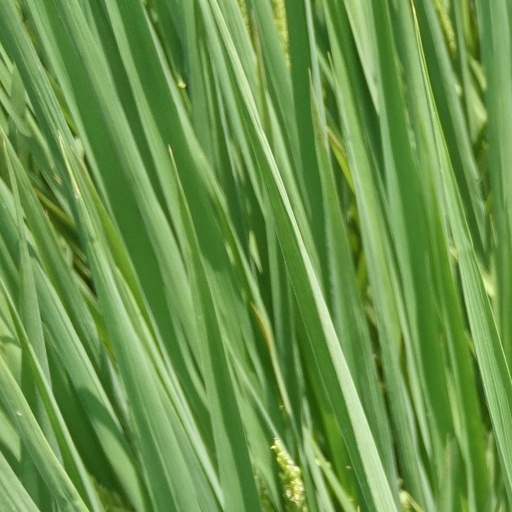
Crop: rice